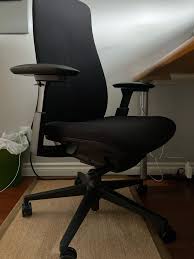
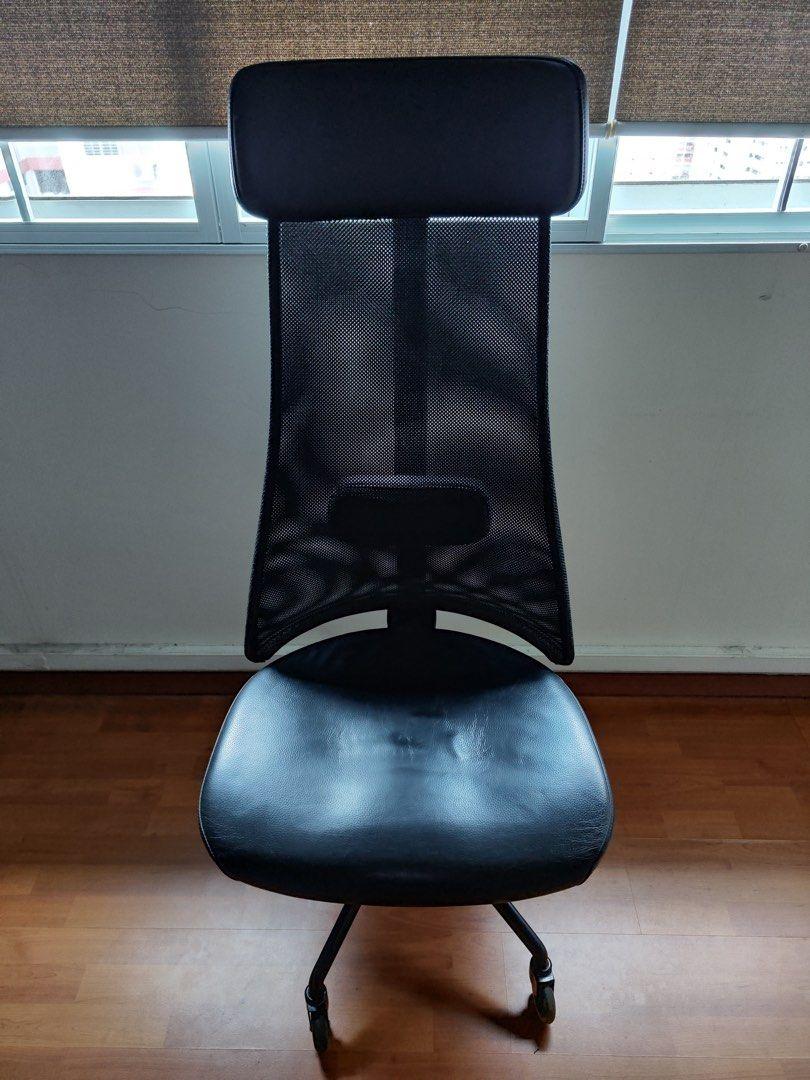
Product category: items_chair
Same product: no